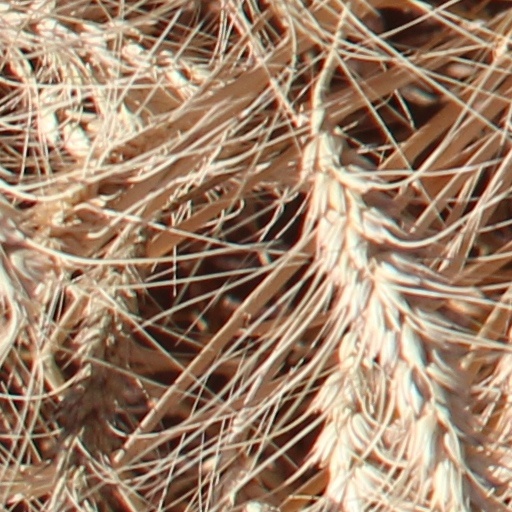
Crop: wheat